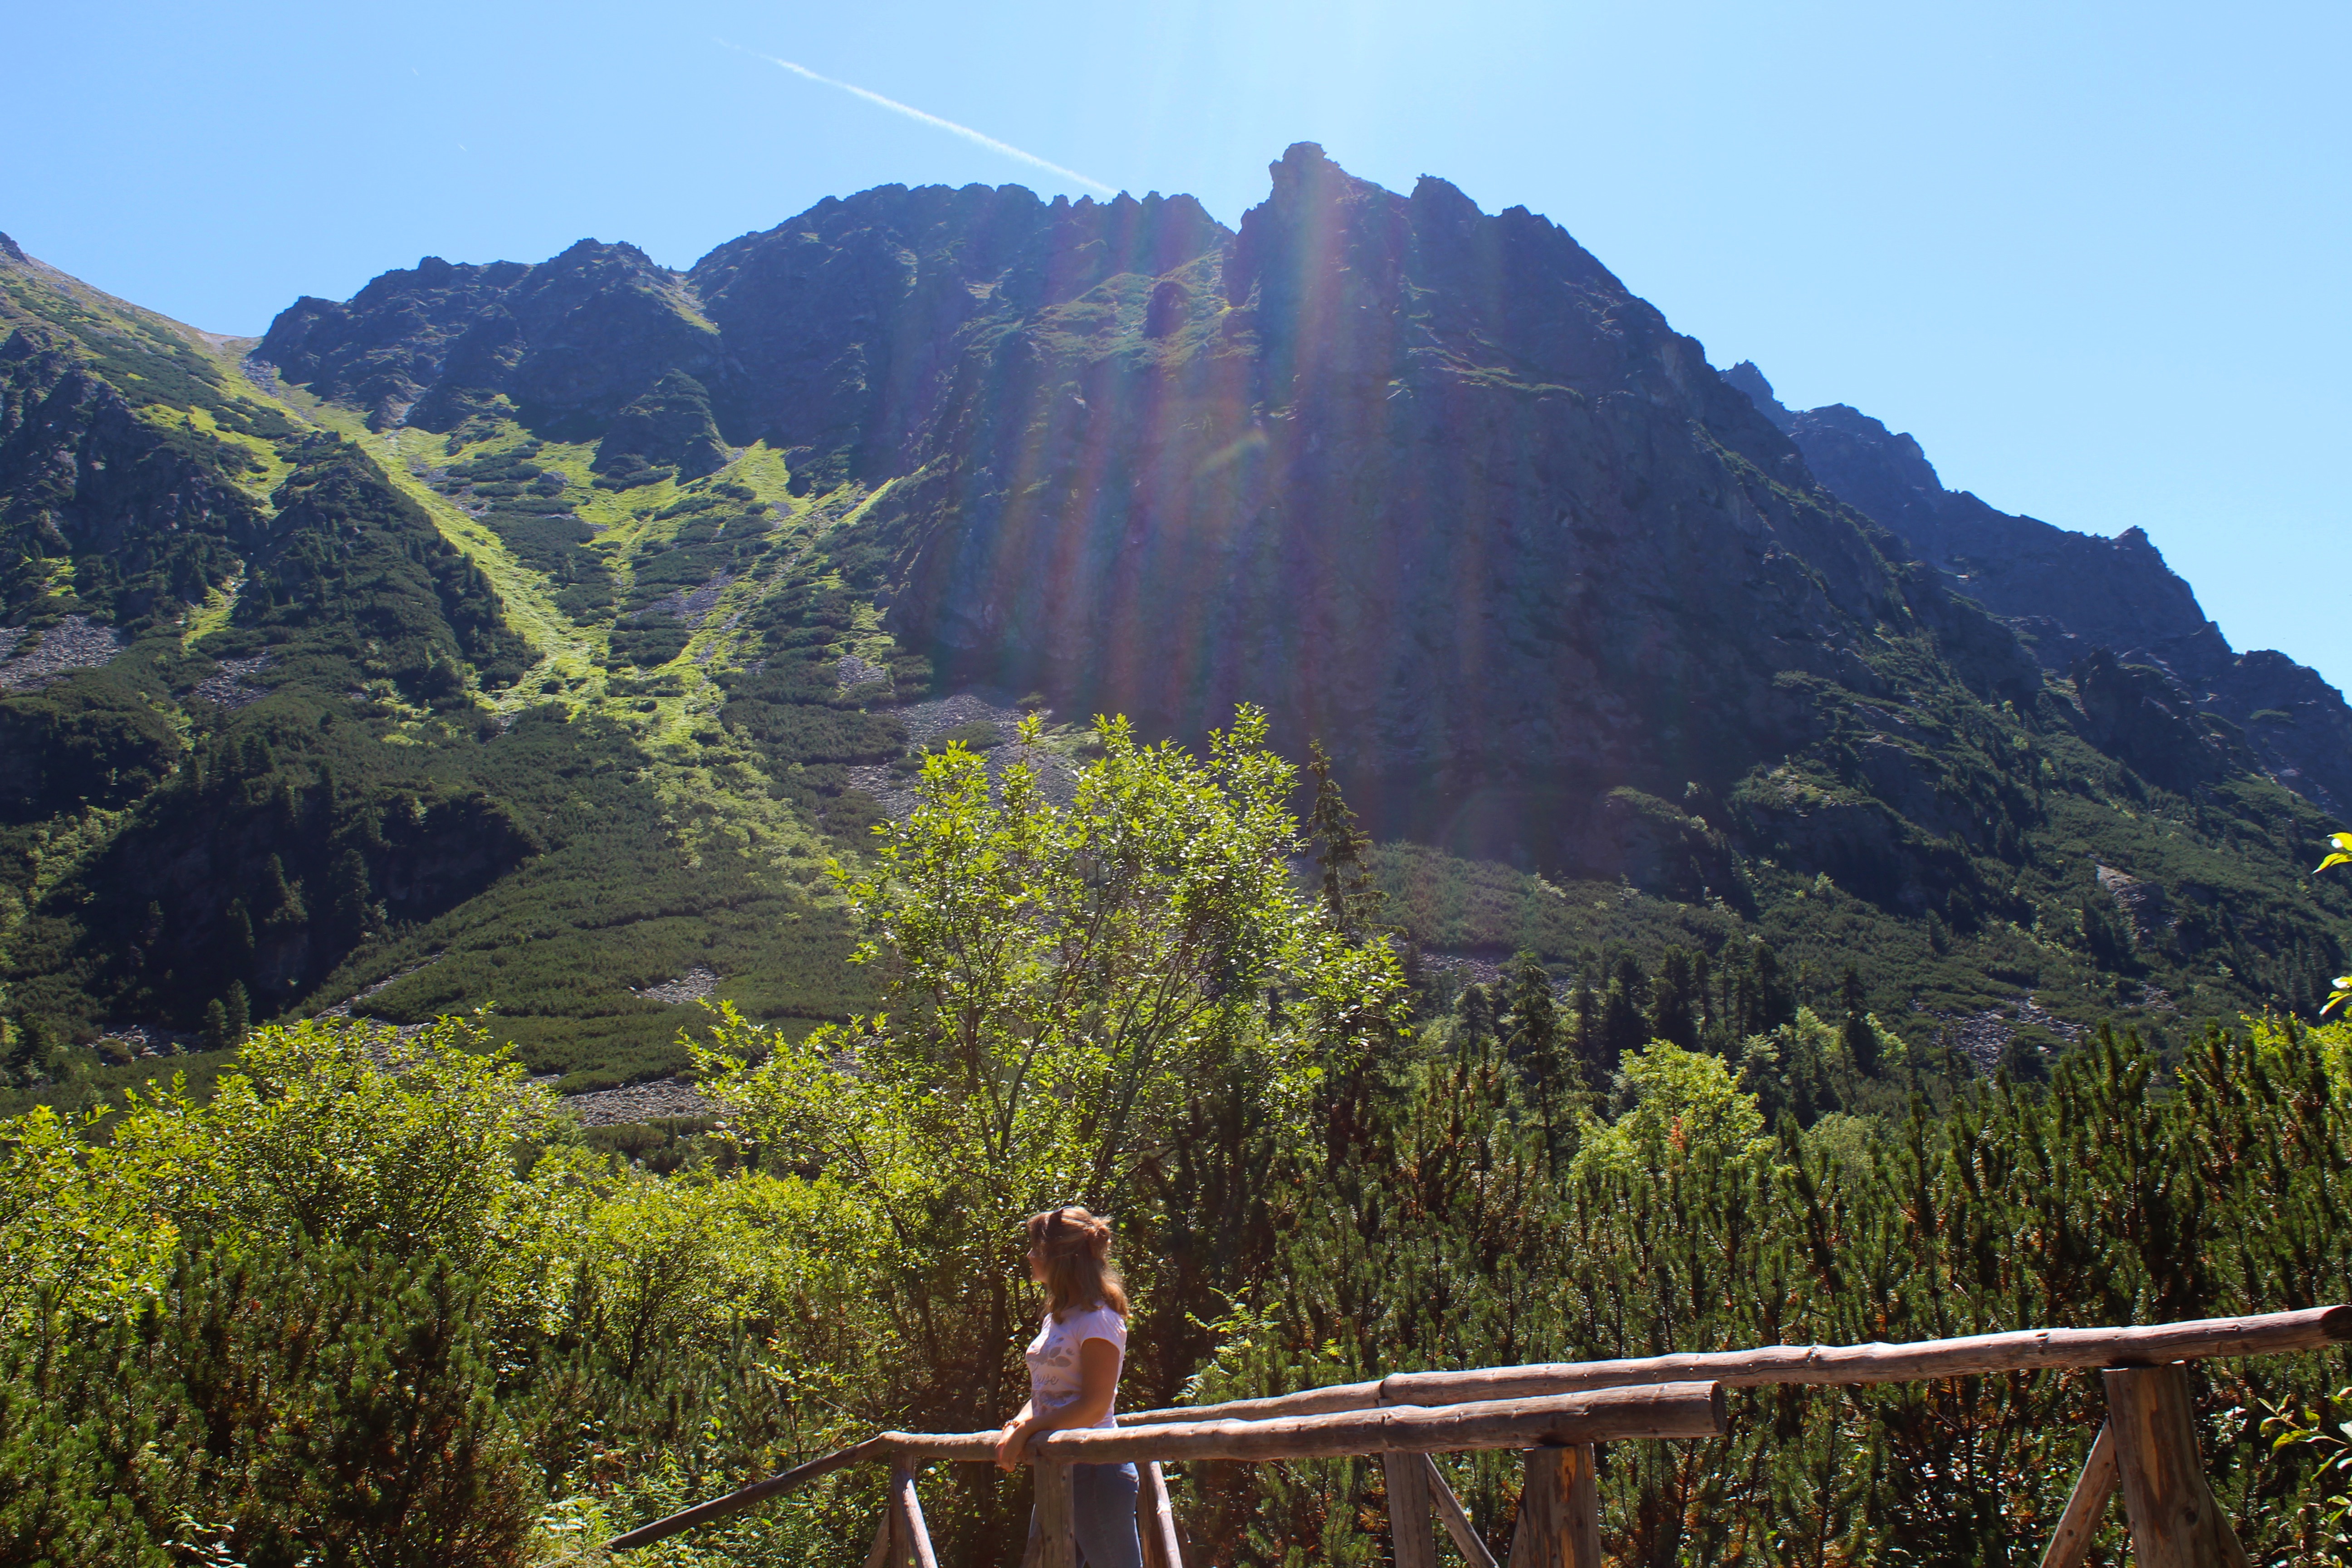
forest, walking, mountain, hiking, hill, adventure, valley, mountain range, vacation, jungle, tourism, ridge, rainforest, plateau, landform, geographical feature, mountainous landforms